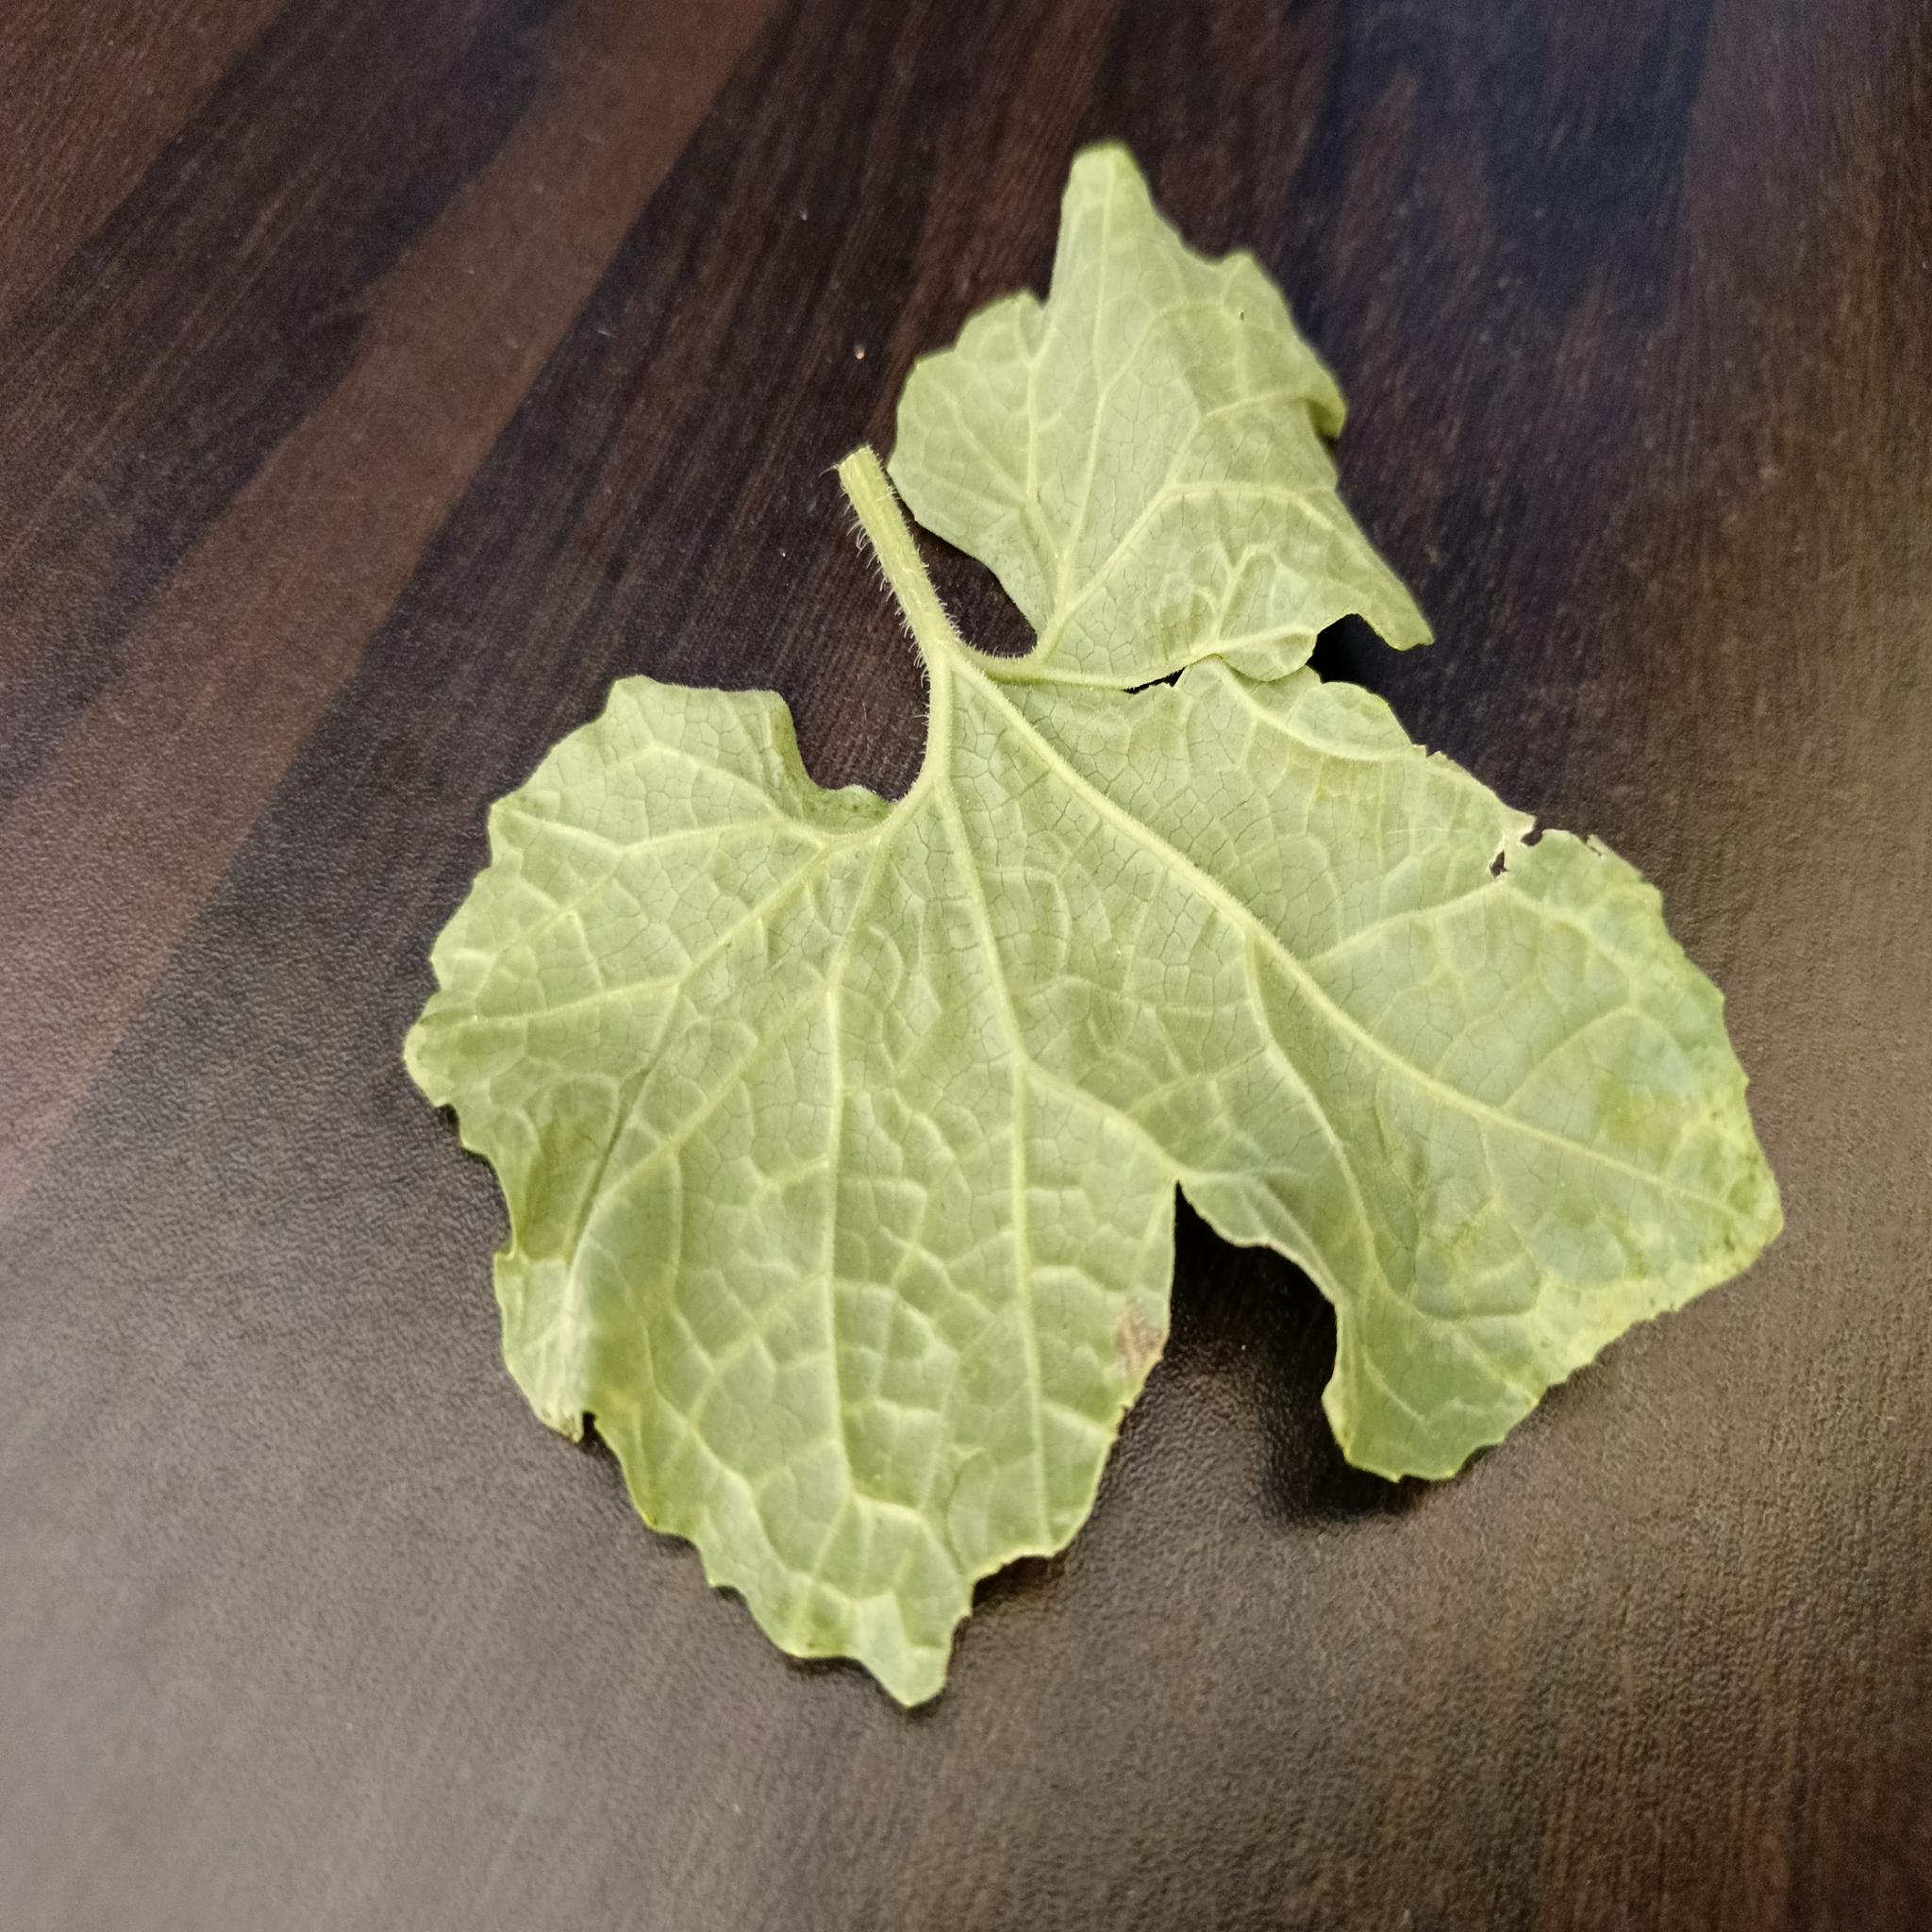
Label: Leaf curl